Edge & Christian

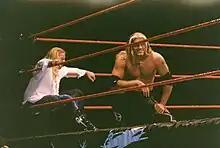
Christian (left) & Edge during their time in The Brood

At on December 13, the Brood defeated The J.O.B. Squad (Al Snow, Bob Holly, & Scorpio). The Brood then briefly joined The Undertaker's Ministry of Darkness faction, but left after Christian was flogged and almost sacrificed for revealing Stephanie McMahon's whereabouts to Ken Shamrock. Following a short feud with the Ministry in the immediate aftermath, Gangrel turned on Edge and demanded that Christian do the same. He refused and both Christian and Edge broke away from Gangrel, turning them into fan favorites. From there, the gothic storyline enjoyed limited success, beginning their eventual tag team feud with The Hardy Boyz (Matt Hardy & Jeff Hardy), who also briefly formed a new Brood with Gangrel before turning on him as well. At this point, the duo had rehashed Edge's pre-Brood gimmick as borderline gothic fan favorites, most notable for a tendency to enter the ring through the audience.